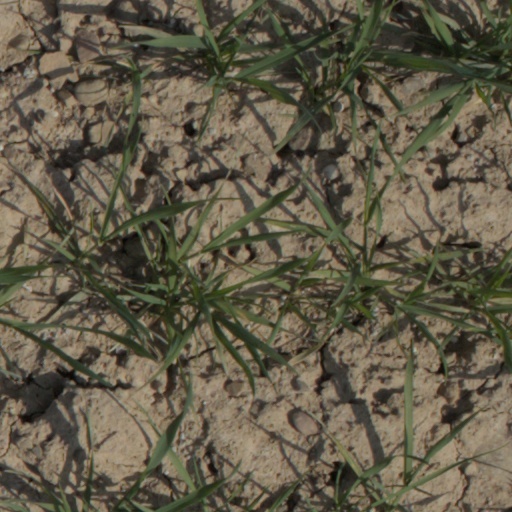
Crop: wheat